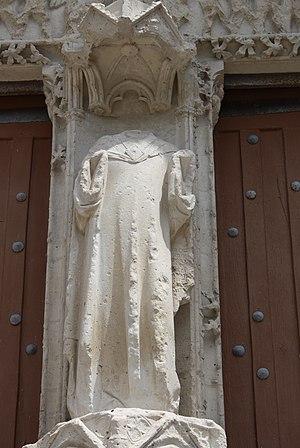
L’église Saint-Sulpice est une église paroissiale catholique, dédiée à saint Sulpice le Pieux, évêque de Bourges. Elle se situe dans la commune française de Saint-Sulpice-de-Favières, dans le département de l'Essonne, en Île-de-France. Chaque voyageur remarque la disproportion éclatante entre la taille du village, qui a toujours été insignifiant, et la splendeur et les dimensions de l'église. Elle ne s'explique que par sa vocation d'église de pèlerinage, l'un des plus importants du diocèse de Paris dont la paroisse faisait partie, et par l'impulsion du pouvoir royal, sachant que le pèlerinage avait les faveurs de saint Louis. Édifiée pendant les dernières années de sa vie, et non achevée à sa mort, l'église est l'un des principaux édifices gothique rayonnants de la région, et son architecte connaissait les grands chantiers royaux de son époque. Les travaux s'arrêtent toutefois avant la fin du XIIIᵉ siècle, et quand ils reprennent au siècle suivant, ce n'est que pour édifier la façade occidentale : la nef reste inachevée, ou bien est détruite partiellement sous les guerres de religion.